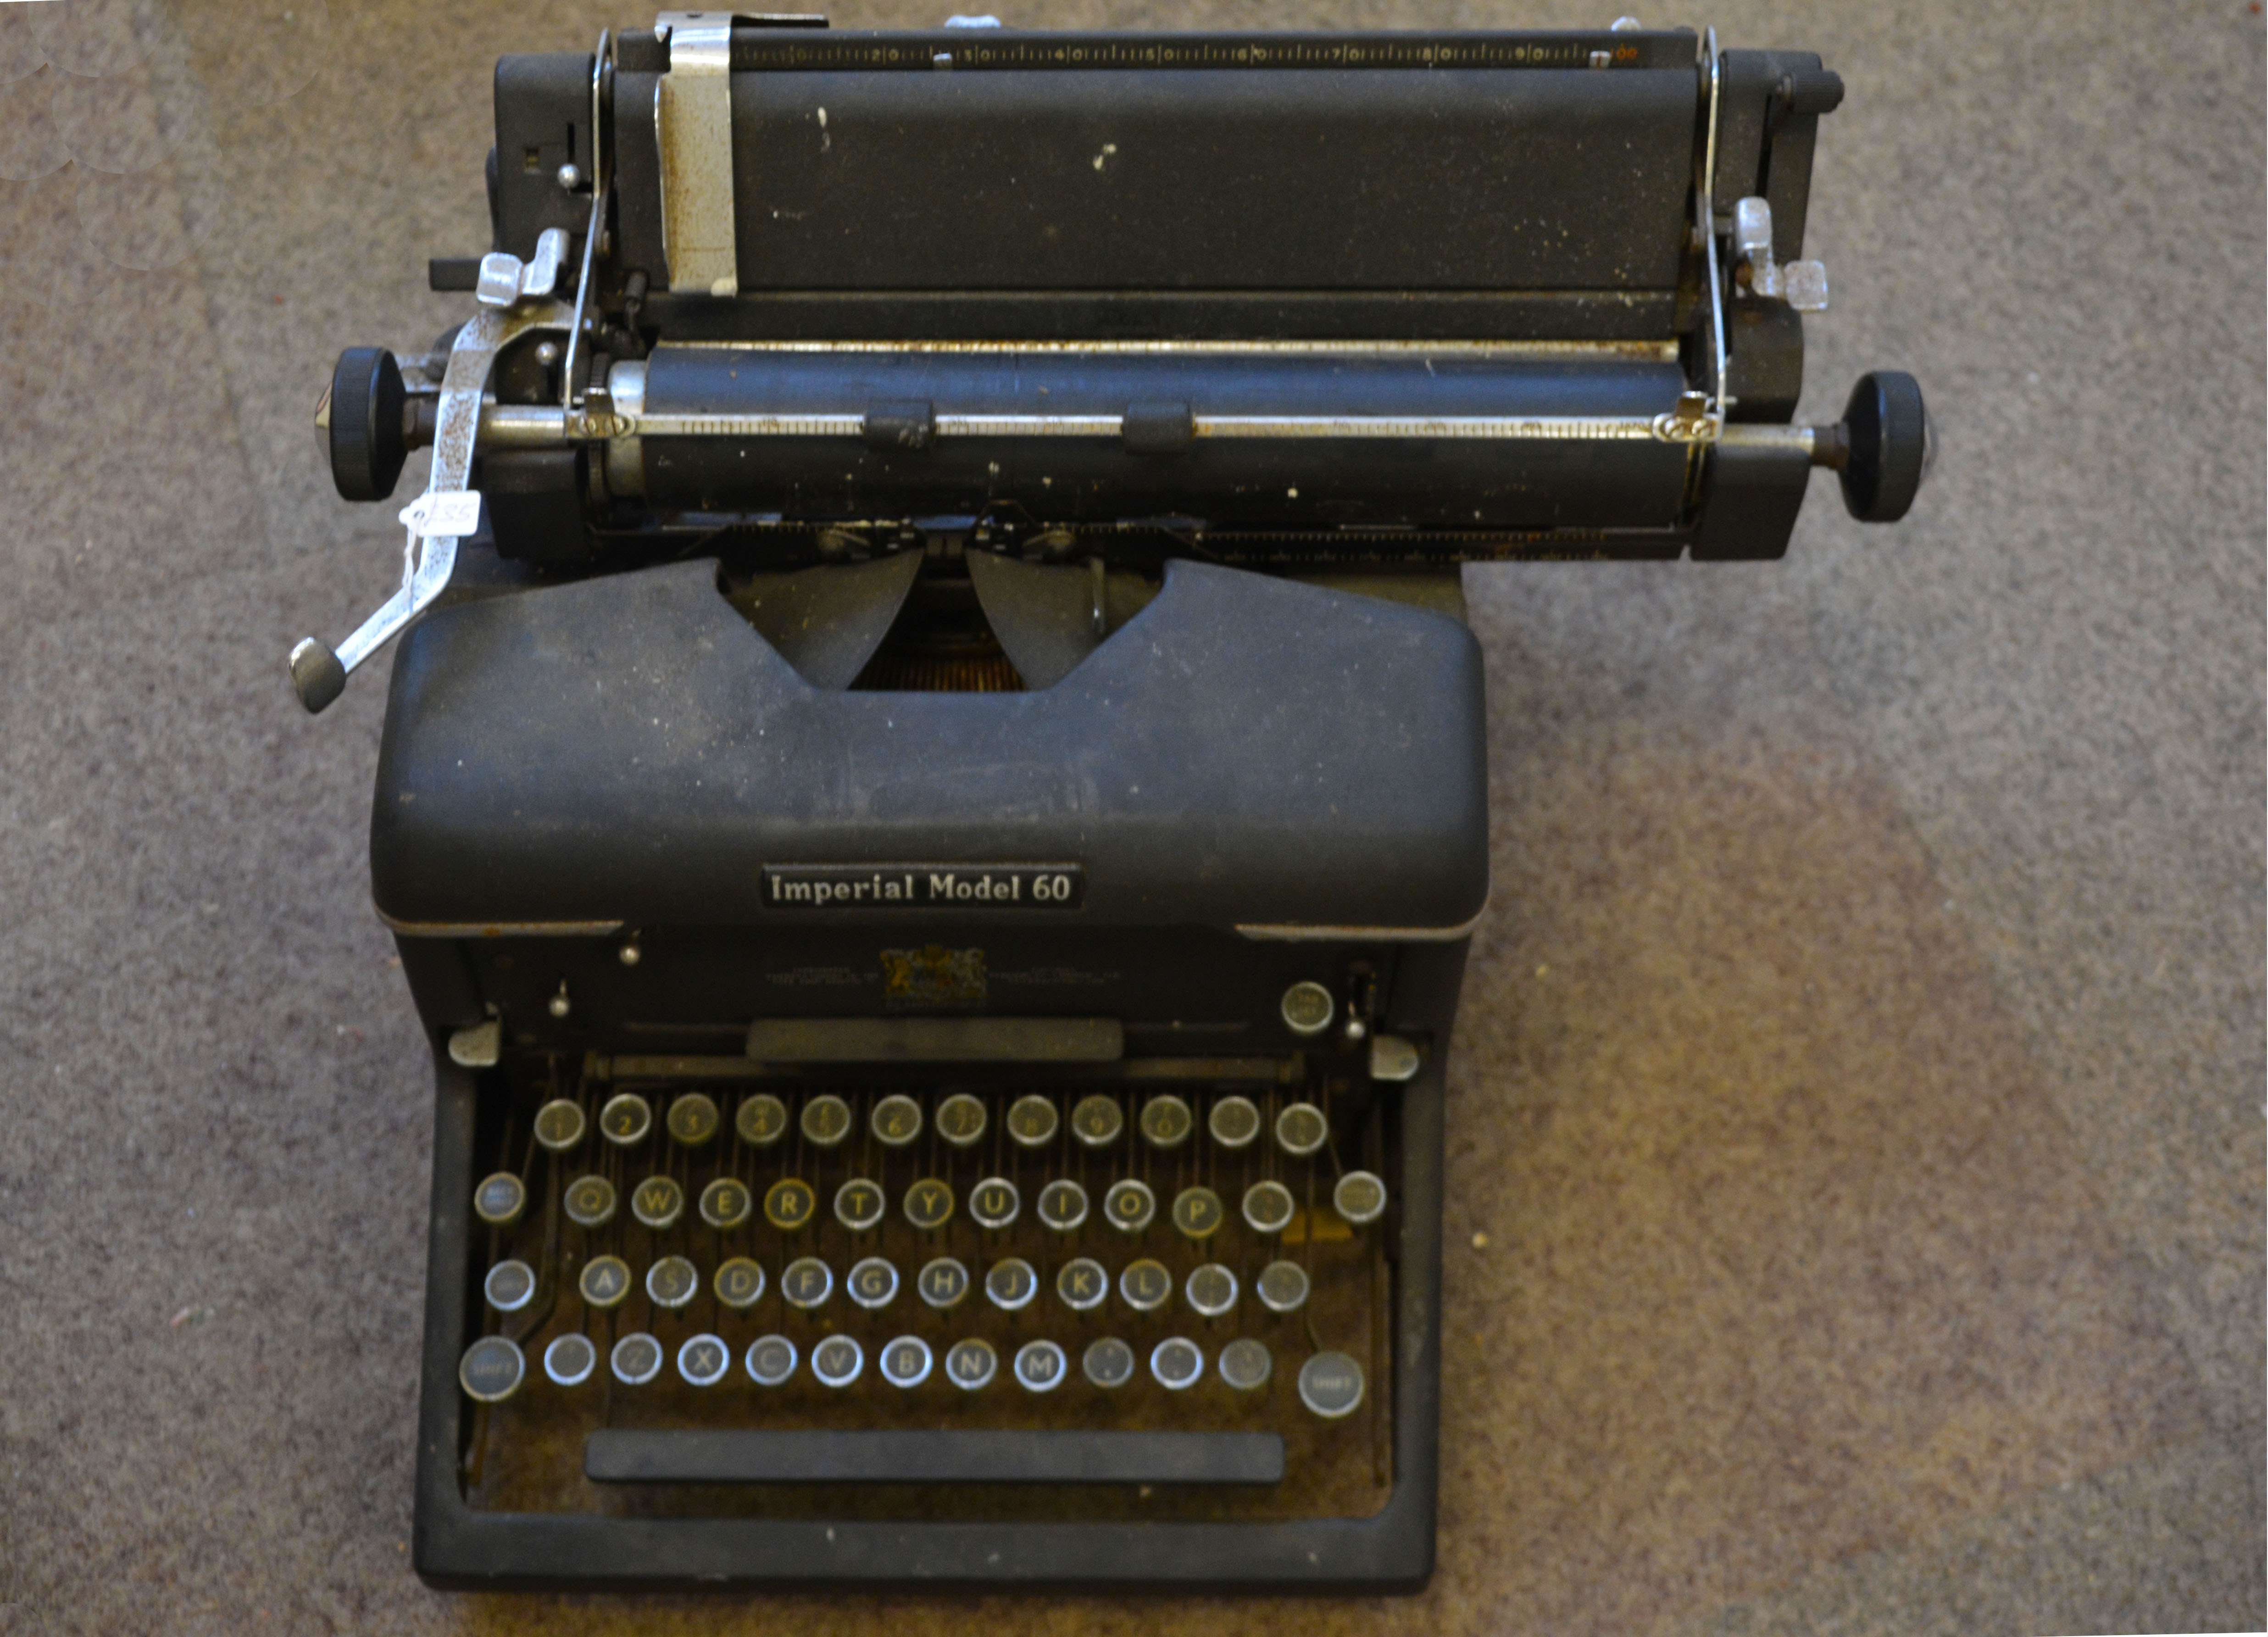
writing, typing, word, technology, vintage, antique, retro, old, typewriter, equipment, letter, metal, communication, machine, nostalgia, black, paper, write, type, mechanical, text, rusty, message, rusted, classic, journalism, standard, journalist, obsolete, office supplies, vintage typewriter, vintage type, vintage paper, office equipment